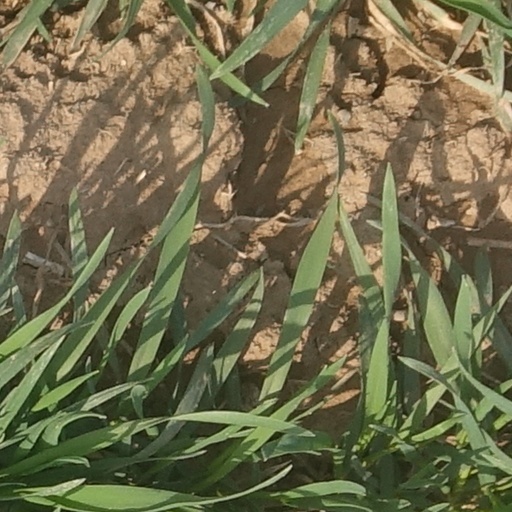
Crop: wheat